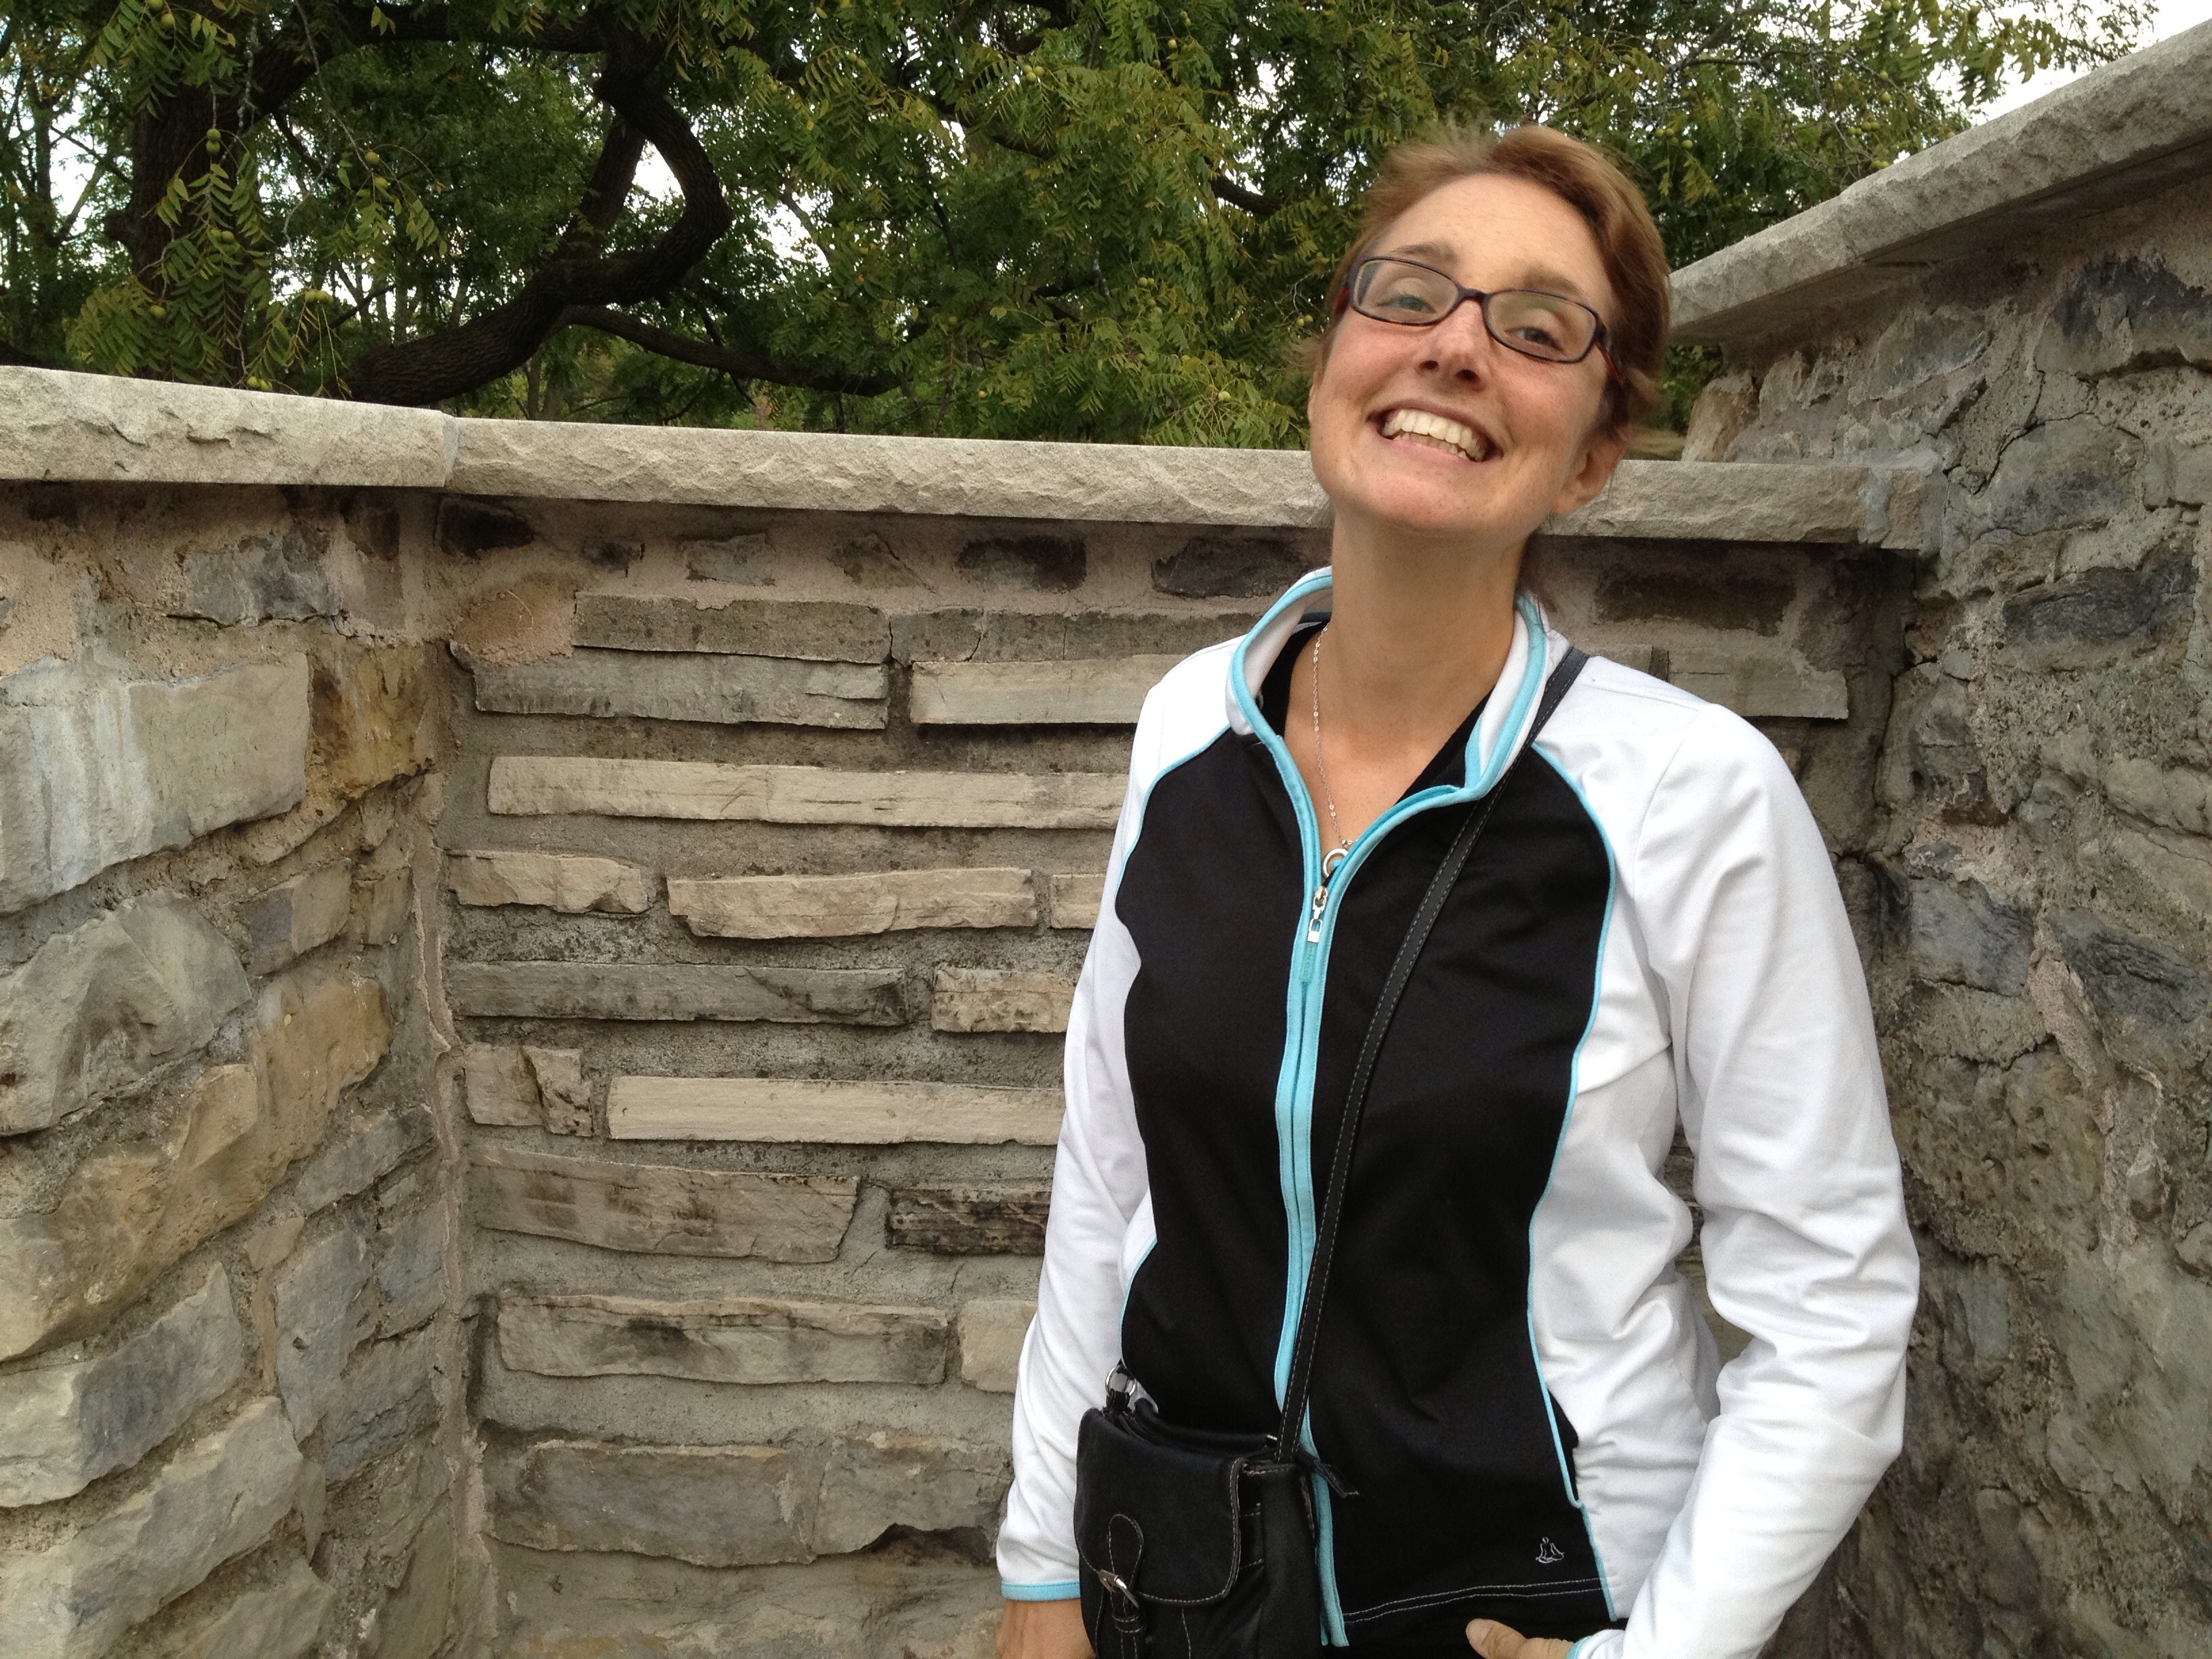
spring, fashion, clothing, outerwear, 1000k, photo shoot